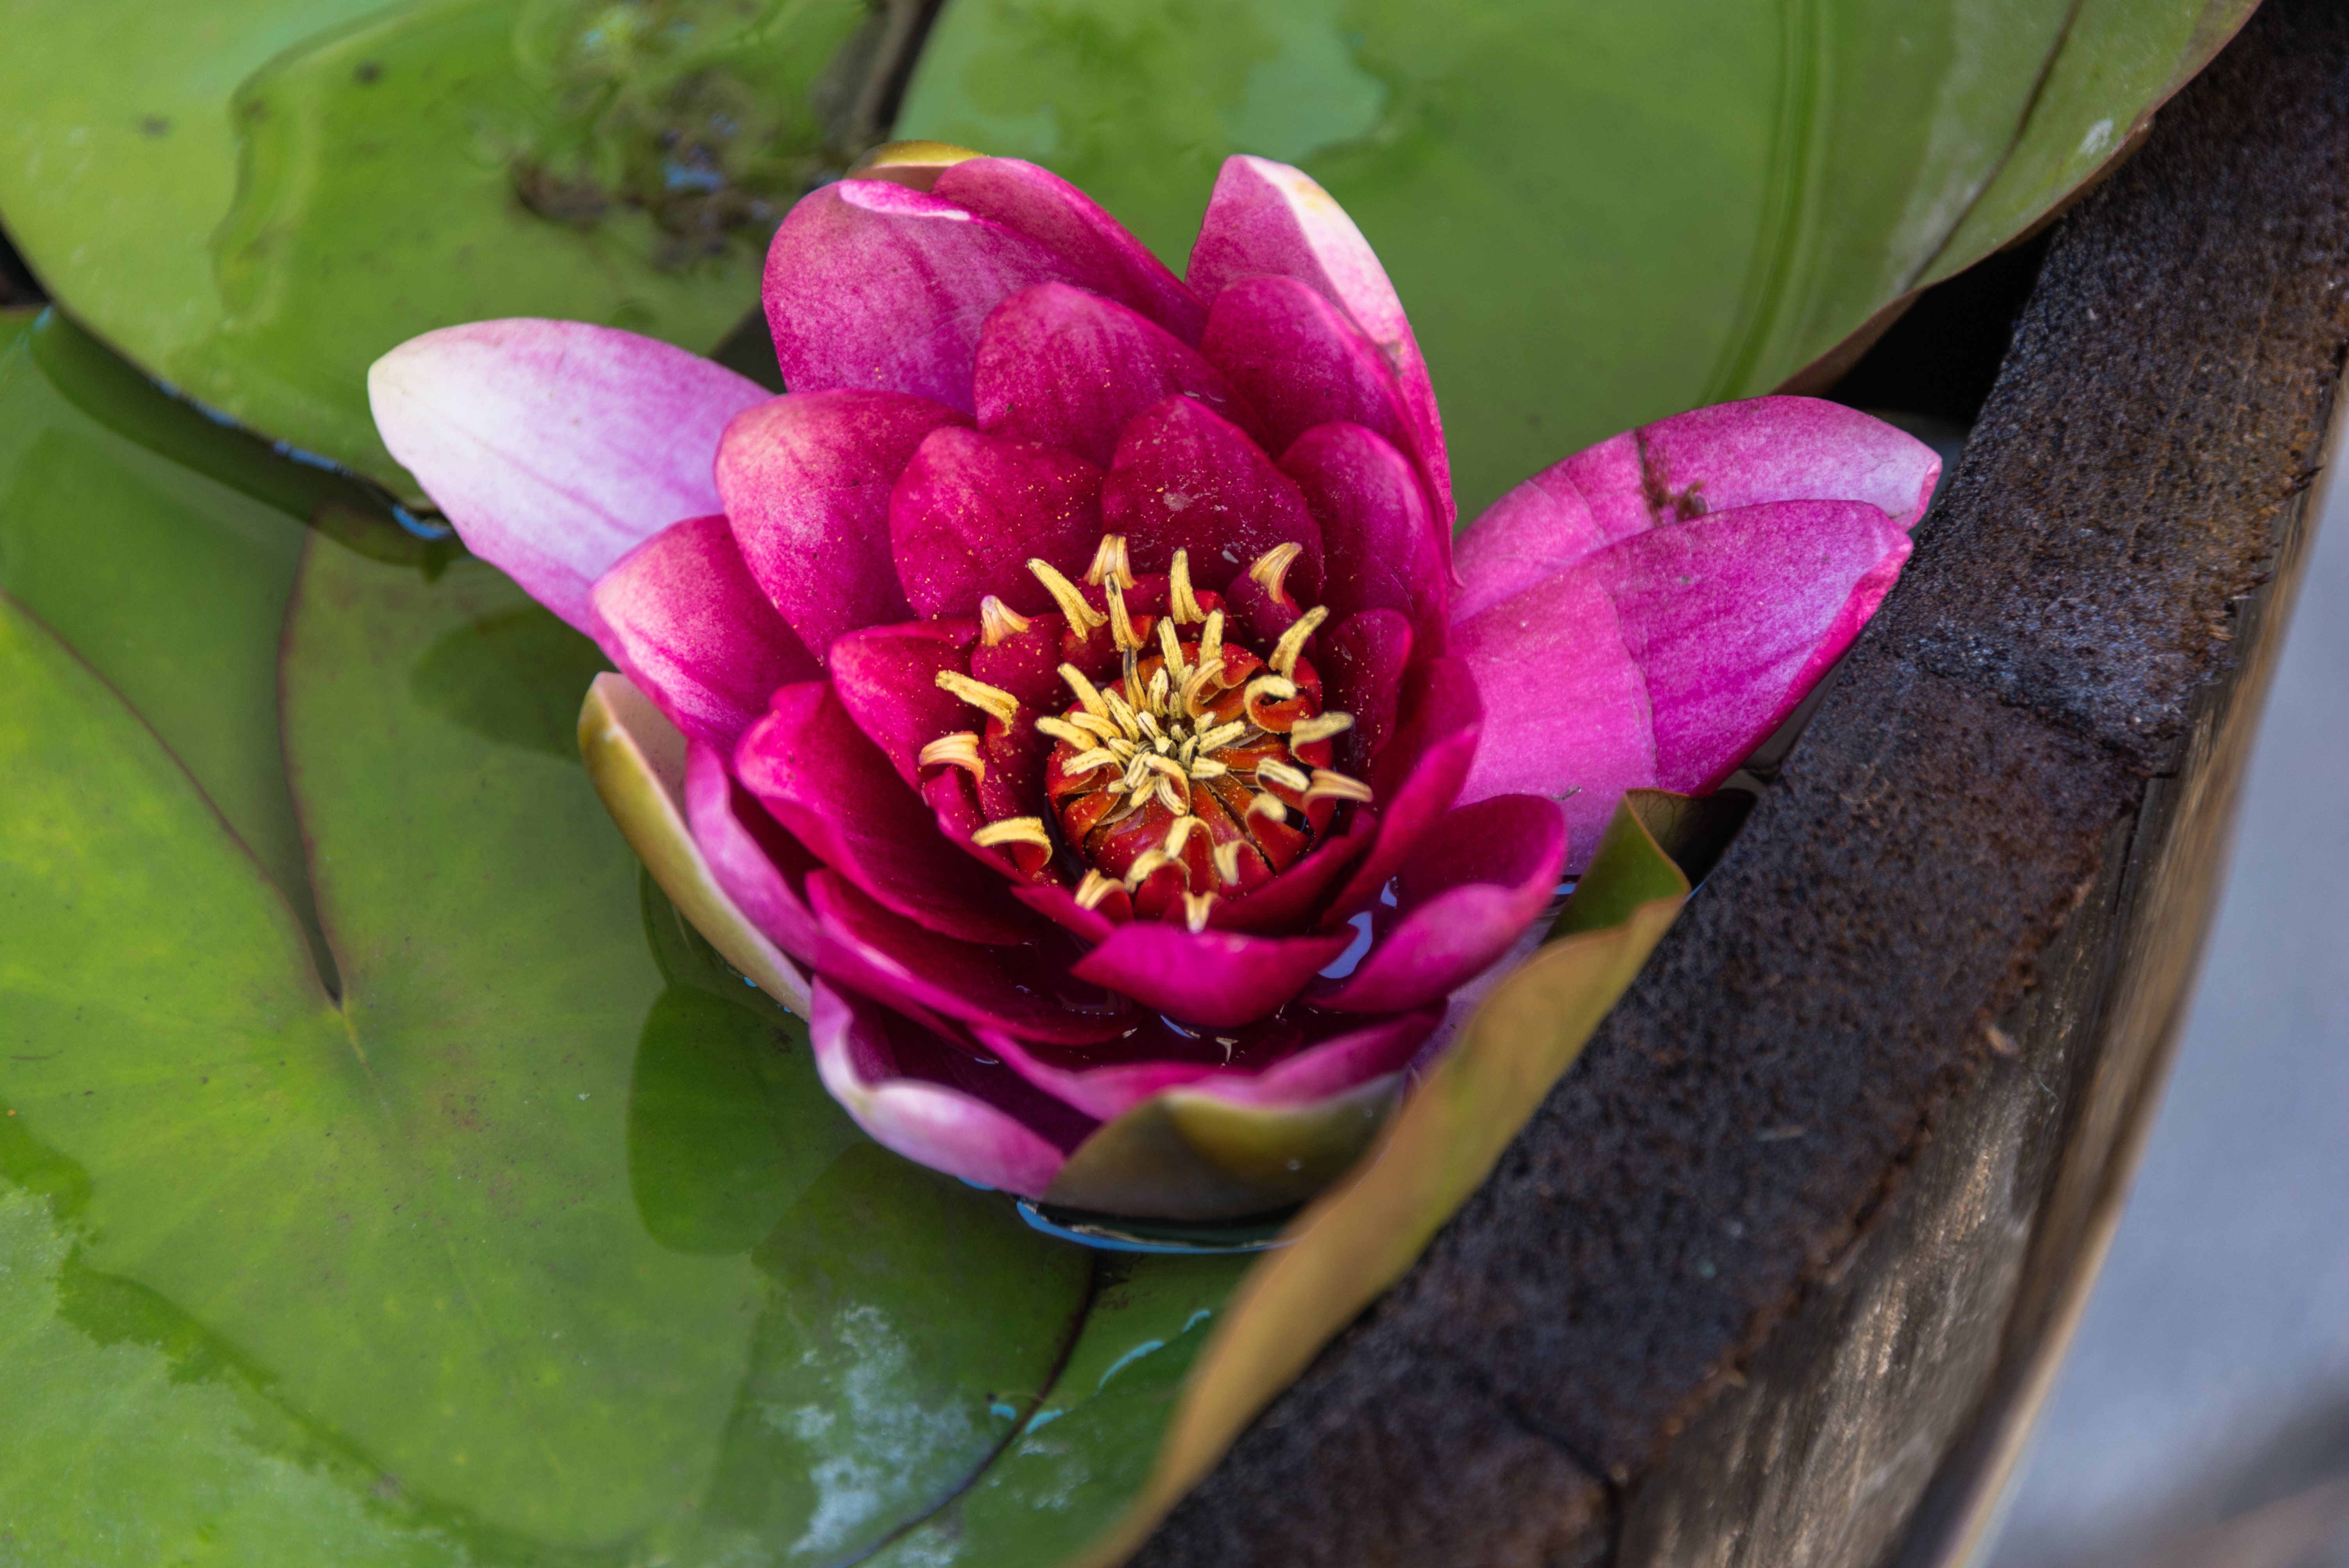
nature, blossom, plant, flower, petal, botany, flora, petals, macro photography, flowering plant, land plant